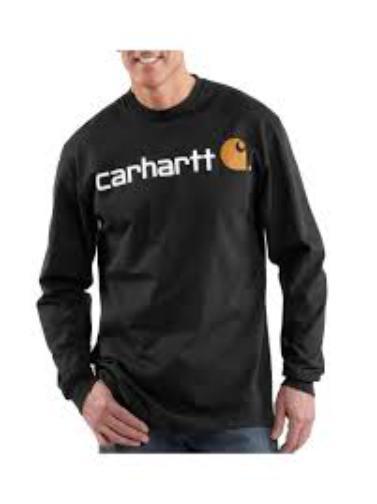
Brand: Carhartt
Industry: Clothes